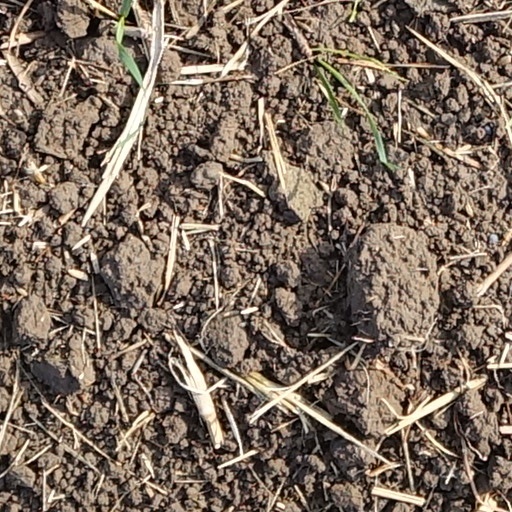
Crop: wheat